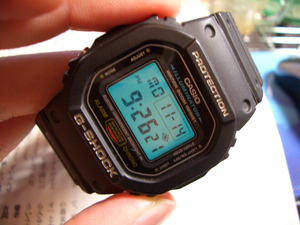
Casio / Galleri
Casio Computer Co., Ltd. er en multinational elektronikvirksomhed med hovedsæde i Shibuya, Tokyo, Japan. Virksomhedens produkter inkluderer lommeregnere, mobiltelefoner, kameraer, musikinstrumenter og ure. Den blev grundlagt i 1946 og i 1957 lancerede den verdens første fuldt elektriske kompaktregnemaskine. I 2010 havde virksomheden 11.336 medarbejdere og en omsætning på 4,616 mia. USD.